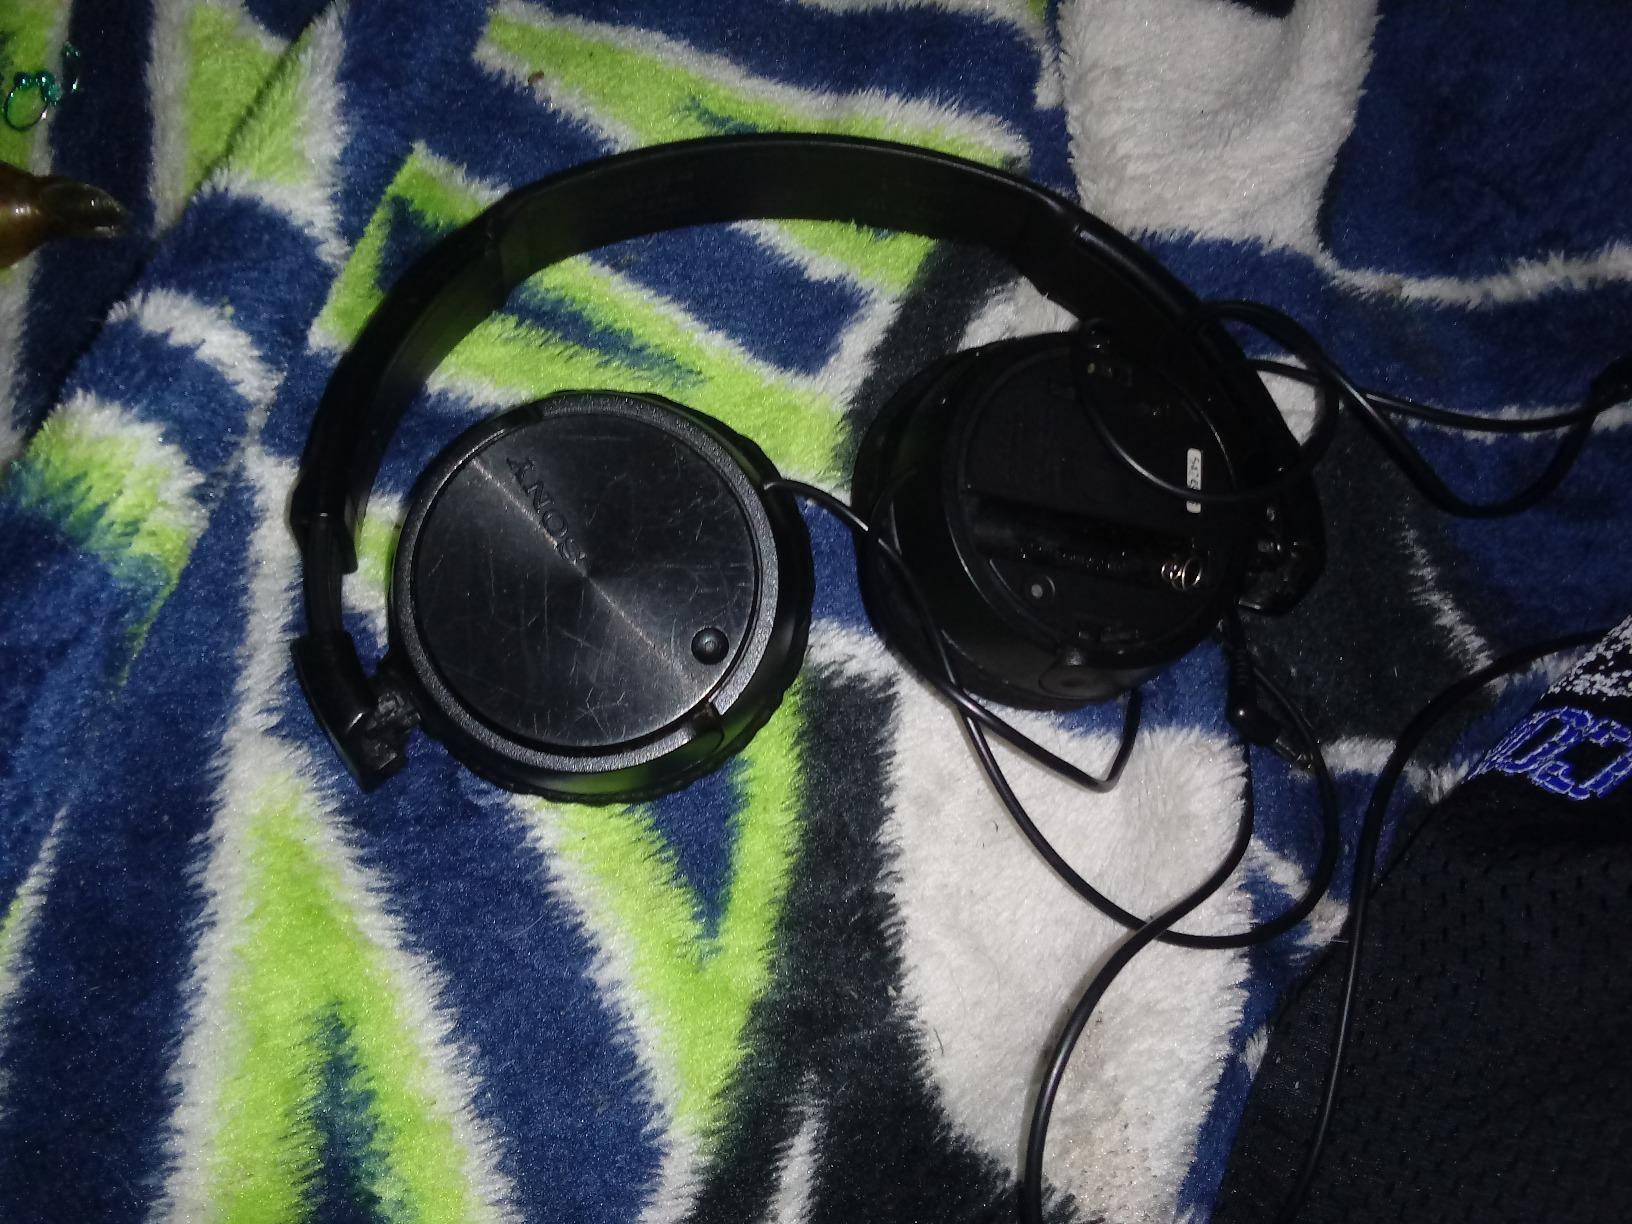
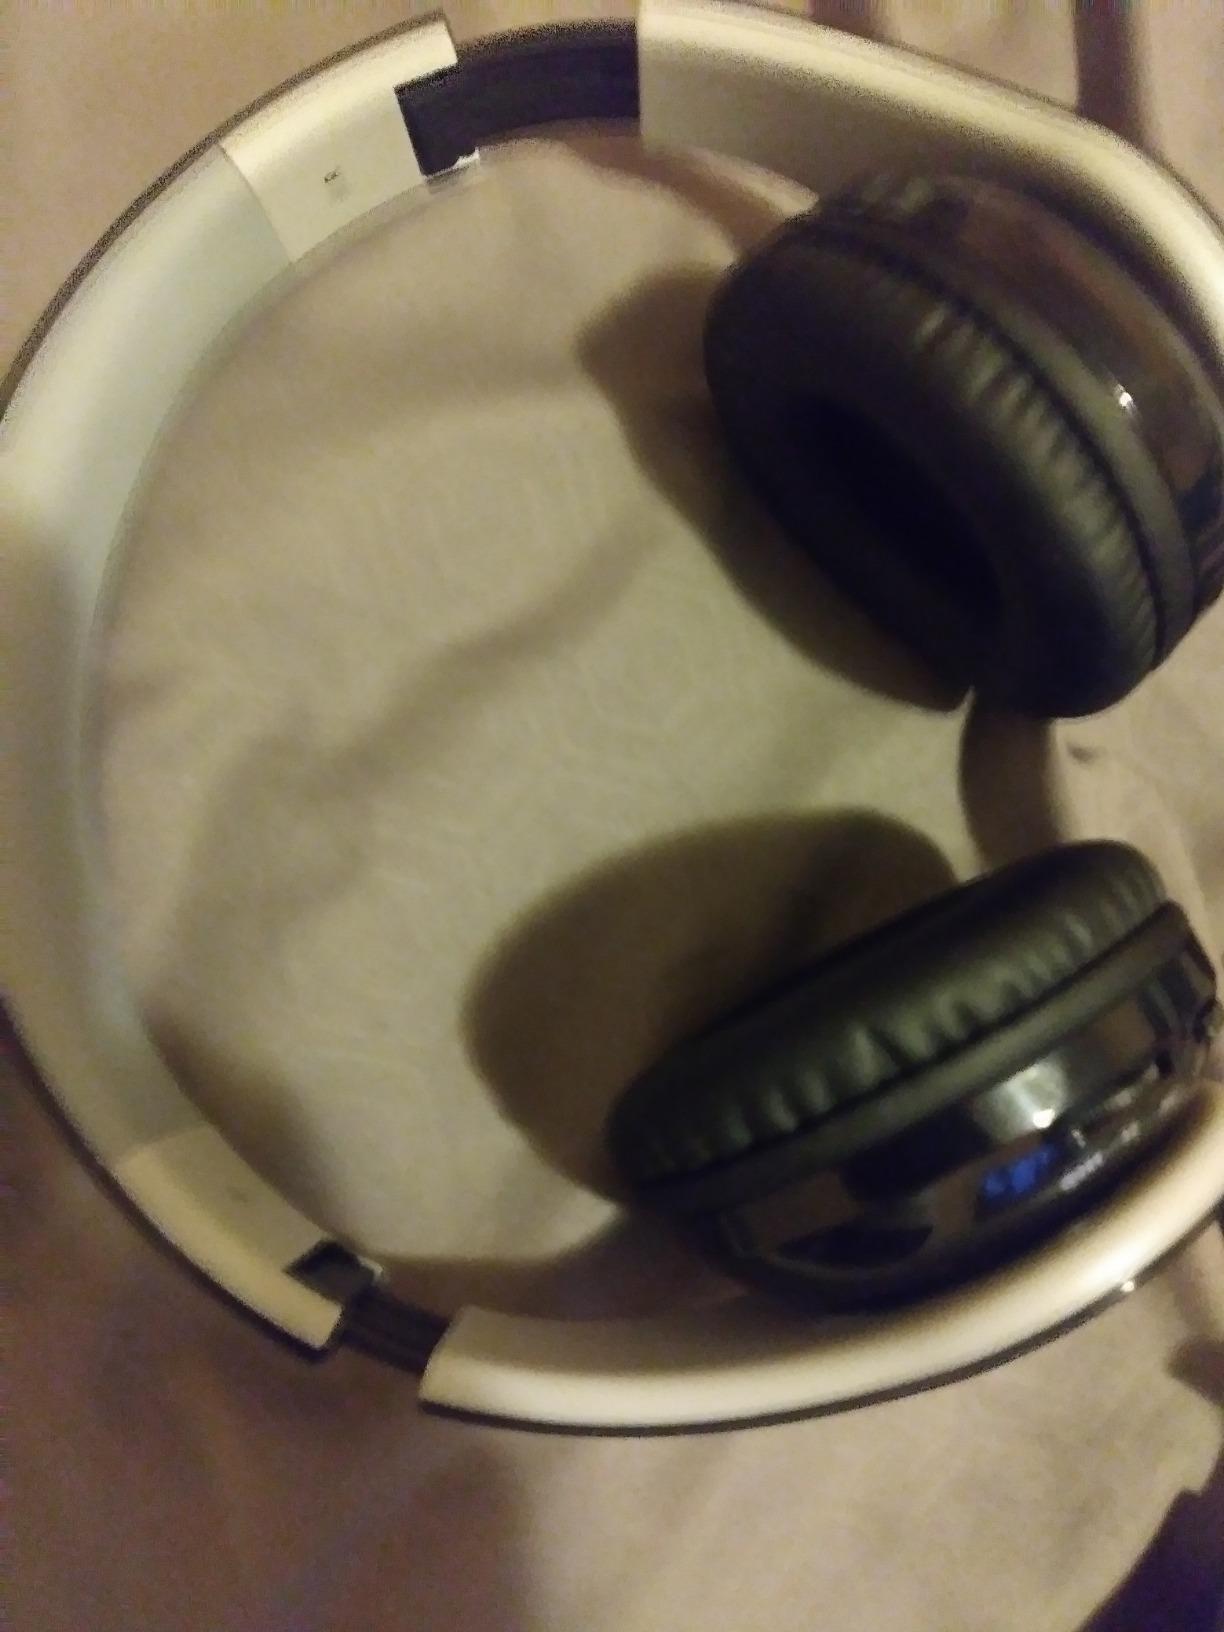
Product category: headphones
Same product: no